Mark C. Zauderer

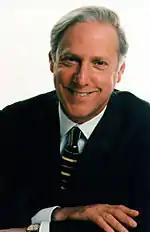
Mark C. Zauderer

Mark C. Zauderer is a New York trial and appellate lawyer, and a senior partner in the New York law firm of Dorf Nelson & Zauderer LLP. He frequently comments on legal issues in the print and television media and lectures on litigation-related issues.